Eisenhower Home

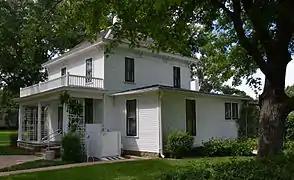

In 1898 Eisenhower's father, David Jacob Eisenhower, and his wife Ida Elizabeth Stover Eisenhower, bought the house from David's uncle Abraham. David and Ida lived in the house until their deaths in 1942 and 1946.